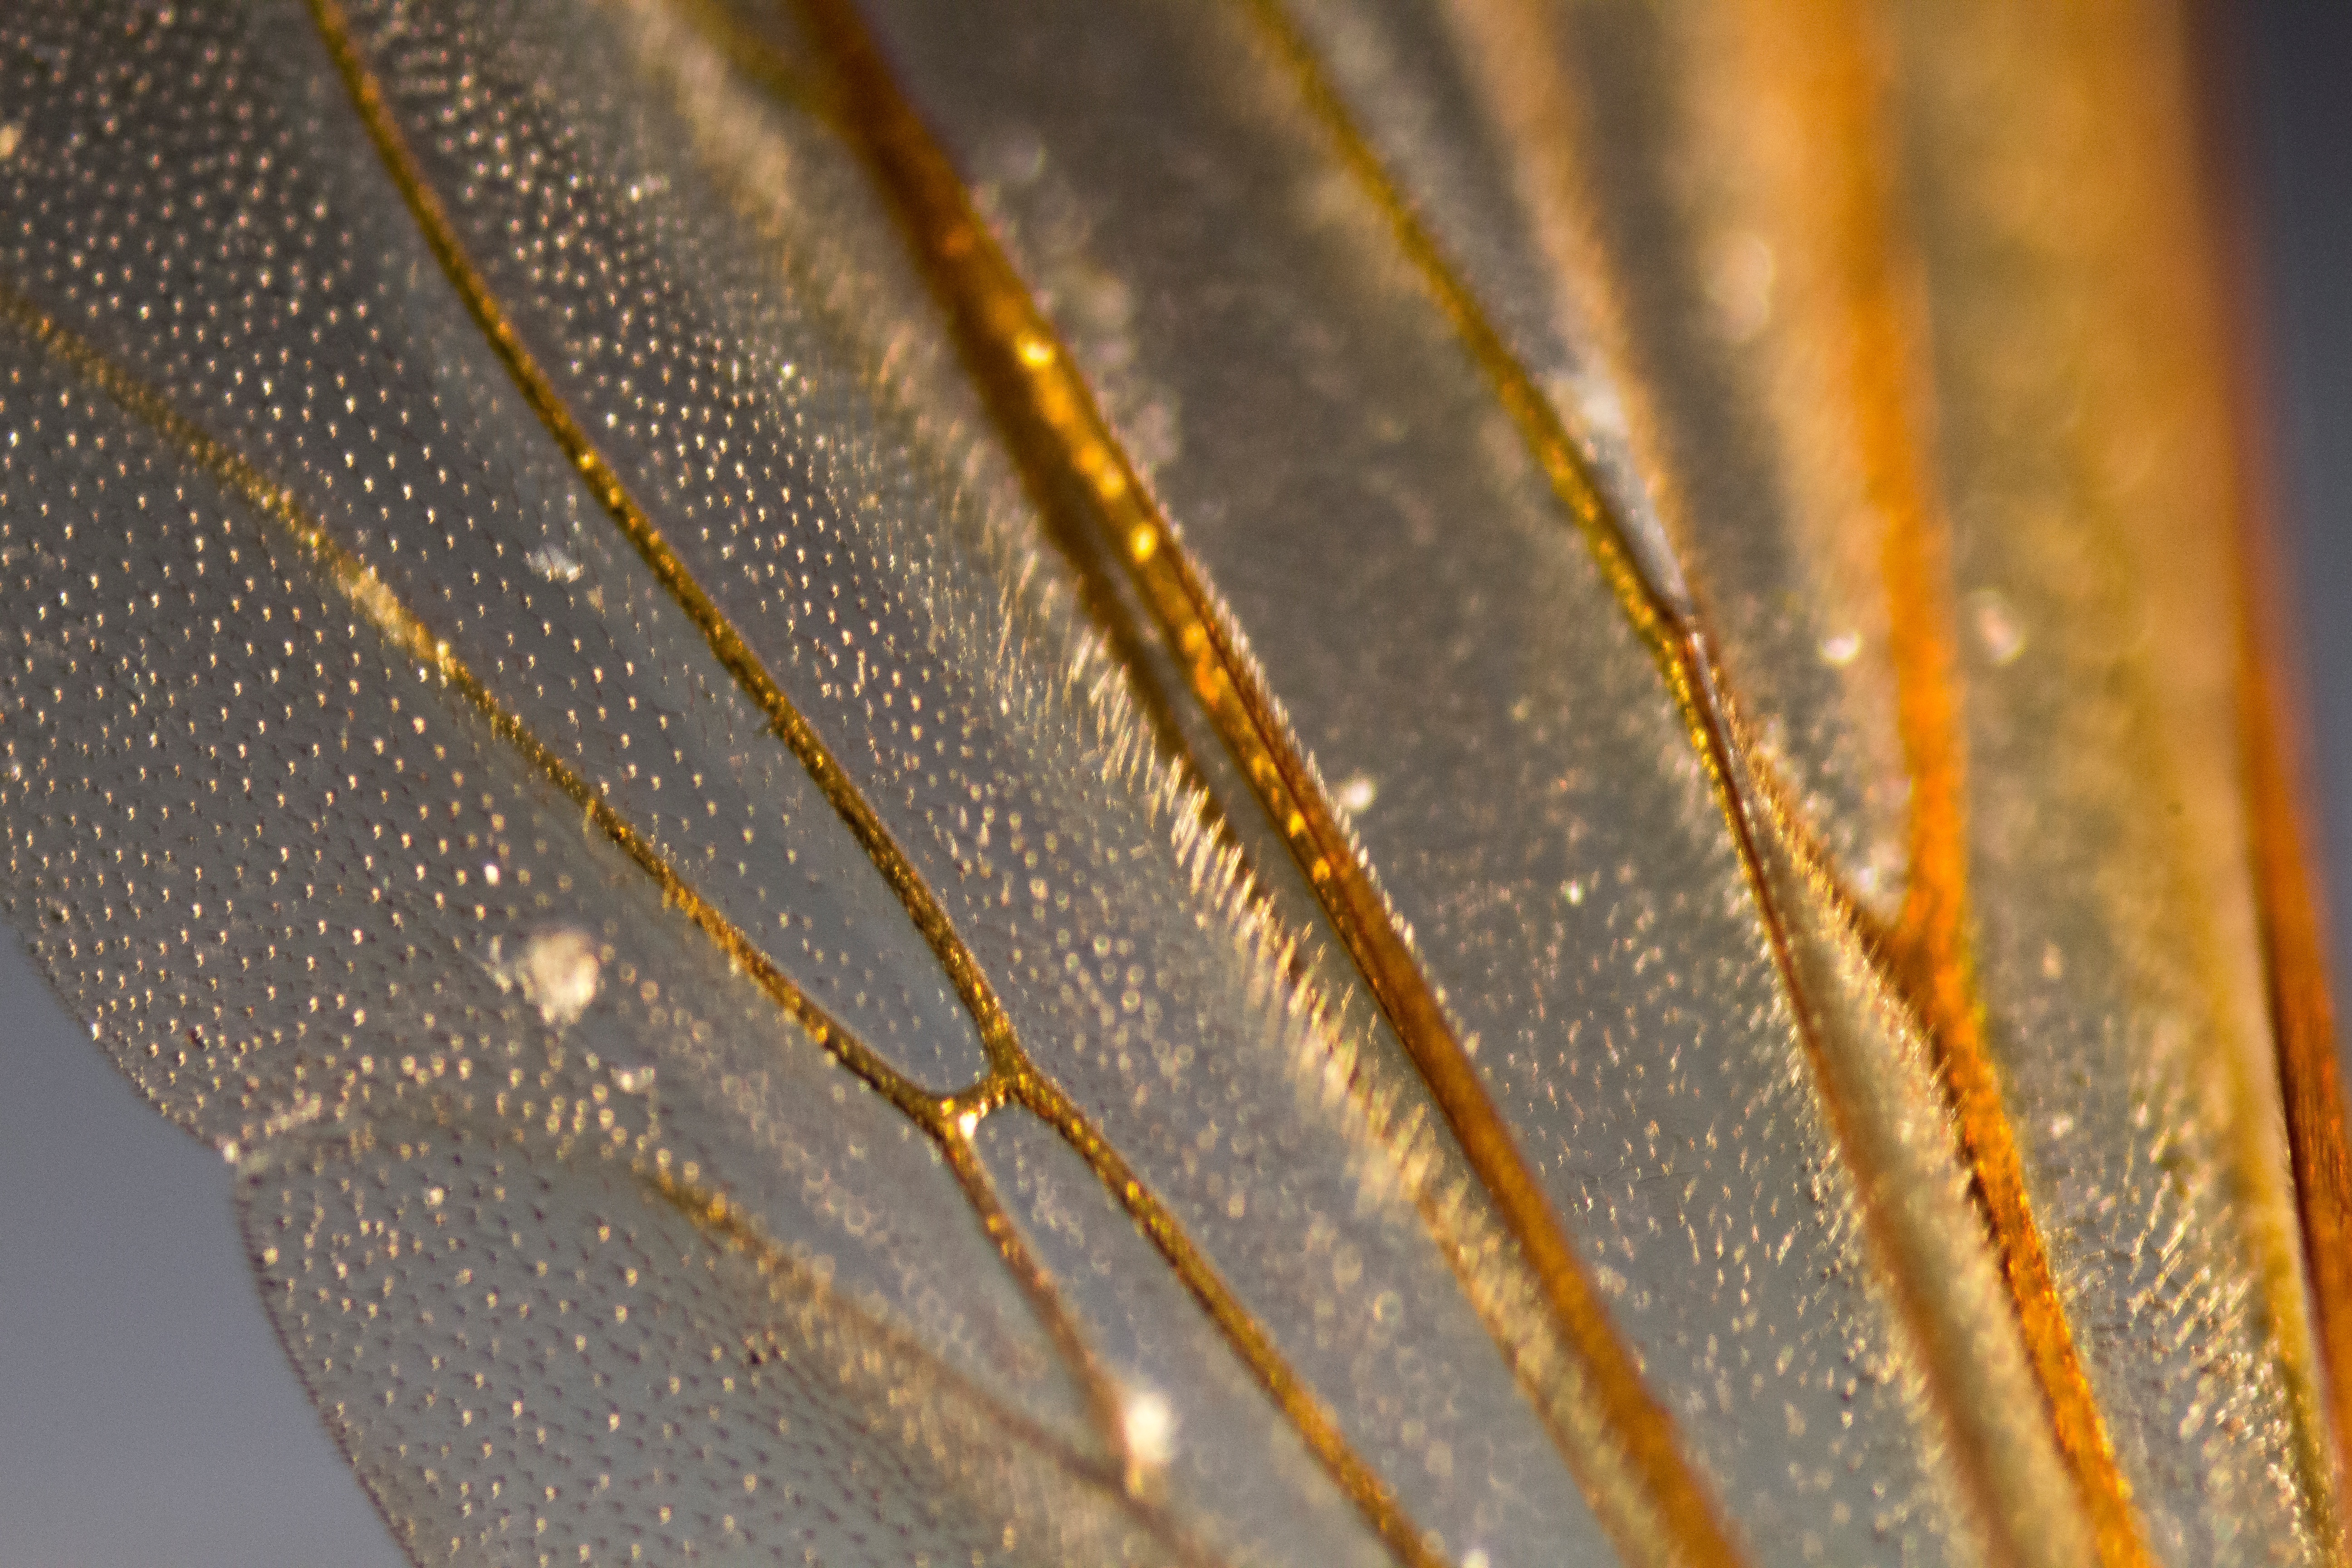
wood, photography, sunlight, texture, leaf, line, color, metal, yellow, material, close up, macro photography